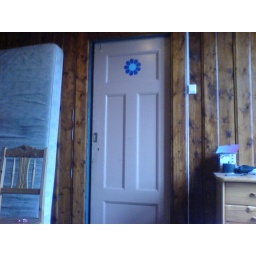
"Cute" pink door in My Room